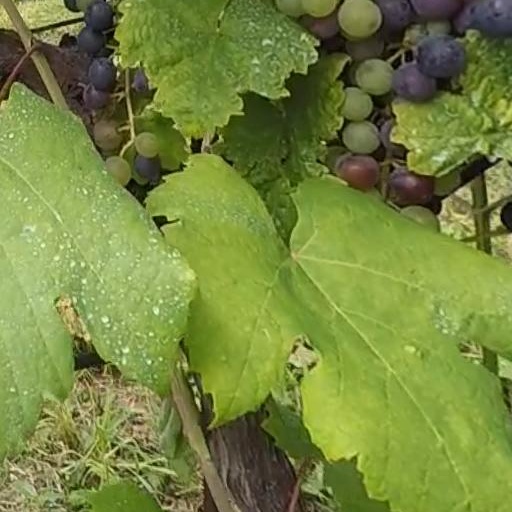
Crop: grape